Van Gogh Museum

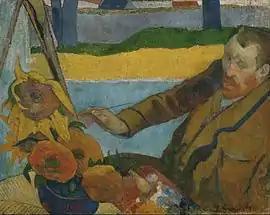
"The Painter of Sunflowers", a portrayal of Vincent van Gogh painting sunflowers by Paul Gauguin, 1888

The permanent collection also includes nine of the artist's self-portraits and some of his earliest paintings dating back to 1882.